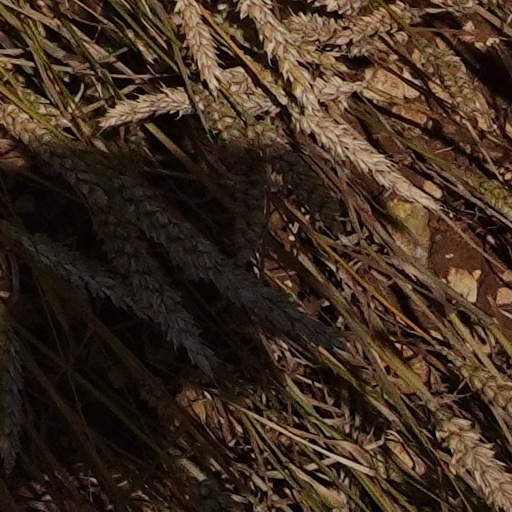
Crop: wheat